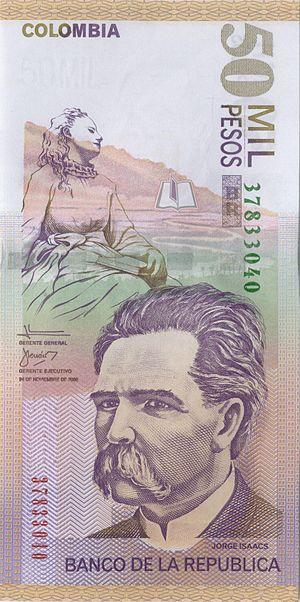
María est un roman de langue espagnole, écrit par le romancier et poète et journaliste colombien Jorge Isaacs. Il commence à écrire les premiers chapitres du roman María en 1864 dans un campement appelé La Víbora et situé sur les rives du río Dagua. Il finit l'écriture de son roman un an après dans la maison paternelle située dans le quartier El Peñón à Cali et achetée le 29 mai 1843. Le texte de cette première édition est d'abord corrigé à Cali par son frère Alcides qui est professeur de grammaire, avant d'être envoyé à Bogotá pour être relu par José María Vergara y Vergara, Ricardo Carrasquilla, Ricardo Silva et José Manuel Marroquín. María est publié pour la première fois en mai 1867 à l'imprimerie de José Benito Gaitán et est tiré à 800 exemplaires, se vendant au prix de 1,60 $. Bien que ce soit un échec au niveau économique, Jorge Isaacs ne recevant que 200 pesos pour les 200 exemplaires vendus, le livre est un succès littéraire, José Joaquín Ortiz déclarant dans le journal La Caridad, lecturas del hogar que les vers de ce volume « furent accueillis avec un rare enthousiasme ».
Le billet de 50 000 pesos colombiens est un des billets de banque en circulation en Colombie. Il mesure 148 × 66 millimètres et la couleur prédominante est le violet. L'écrivain colombien Gabriel García Márquez et un colibri butinant une fleur sont représentés sur le recto. Les représentations de la Cité perdue, du pic Cristóbal Colón et du pic Simón Bolívar figurent sur le verso. Une première série de billets de 50 000 pesos est émise de 2000 à mi-2016. Cette version mesure 140 × 70 millimètres, avec pour couleurs prédominantes le violet, le vert et le jaune. Son dessin a été réalisé par Óscar Muñoz dans un format vertical. Il représente l'écrivain et poète Jorge Isaacs sur le recto et son hacienda El Paraíso sur le verso.